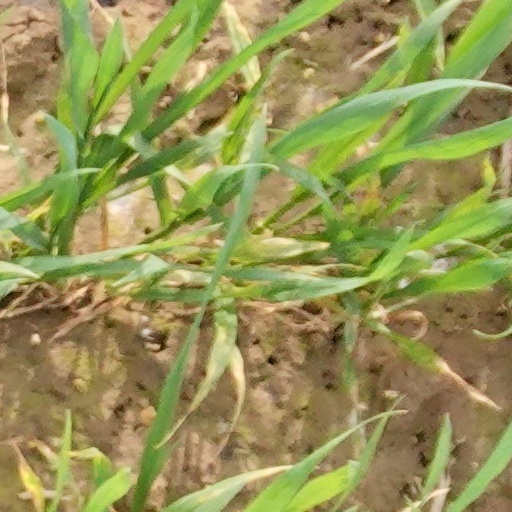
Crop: wheat